Arreton Manor

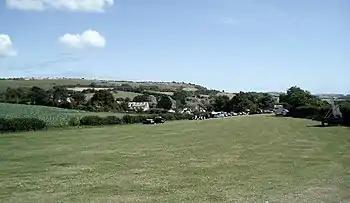
Manor grounds

Arreton Manor House lies under the south slope of the chalk down. The manor is close to the church. To the east of the house is a 16th–17th century dovecote with a four-centred arched opening and stone mullioned windows, and to the south stands a 17th-century barn of noble proportions, with a chestnut roof worthy of notice.